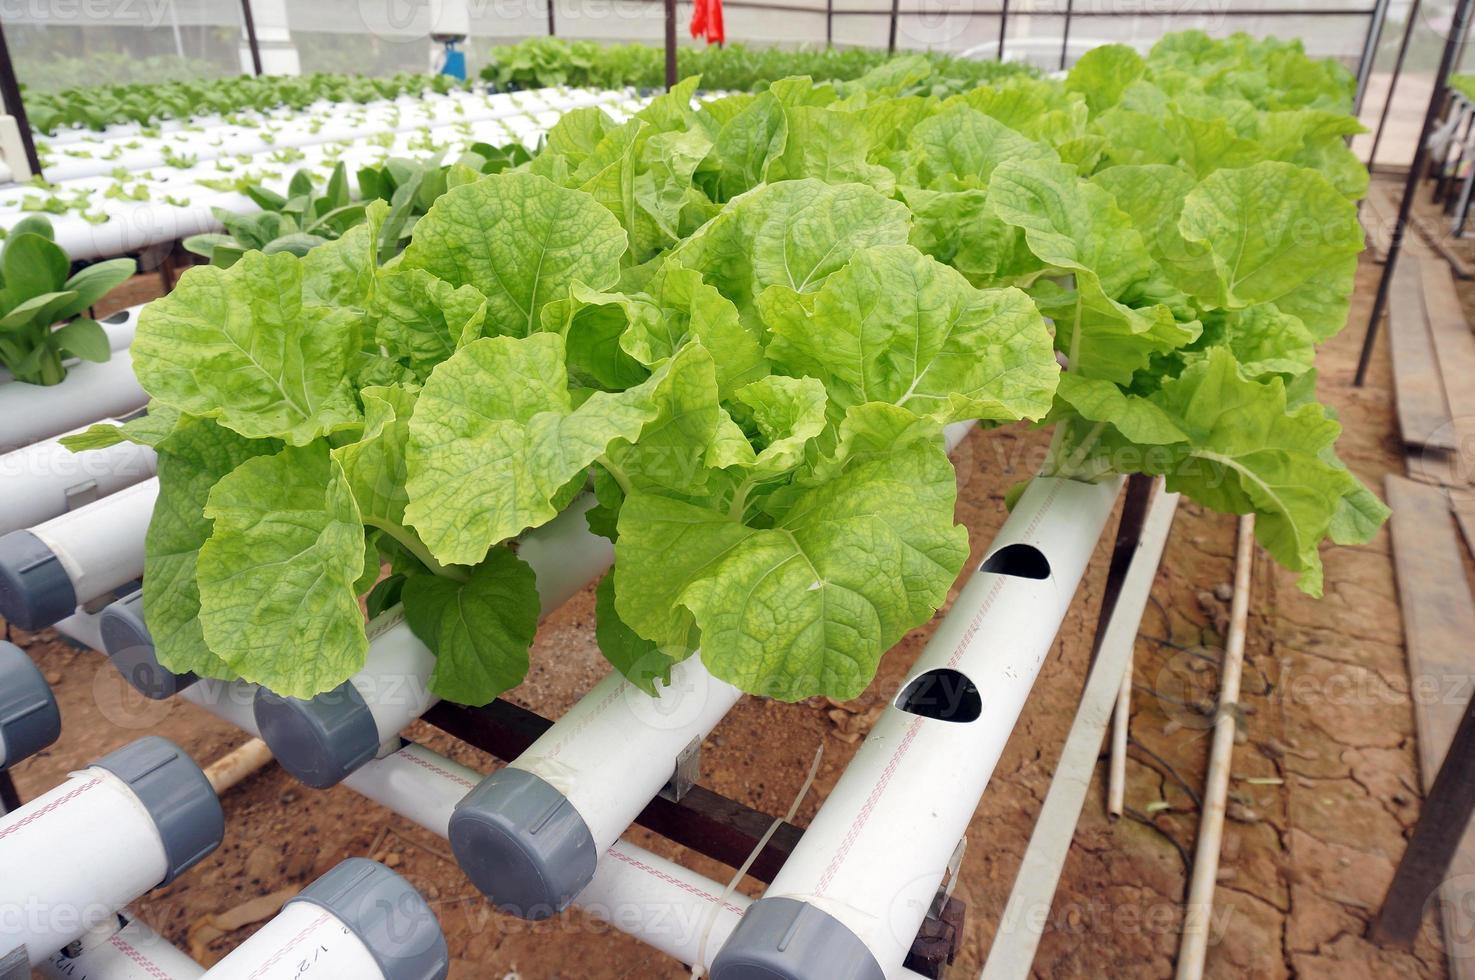
Sehemu maalumu ambayo imezungushiwa na wigo, ili kuzuia wadudu, pamoja na wanyama mbalimbali, kuingia katika eneo hili. Ni mfumo wa kisasa ambao hutumika kwa ajili ya kupandia mazao mbalimbali, kama mbogamboga, ambapo kimiminika huwekwa kwenye bomba maalumu, ili kupitisha virutubisho ambayo vinahitajika kwa ajili ya ukuaji wa mazao.